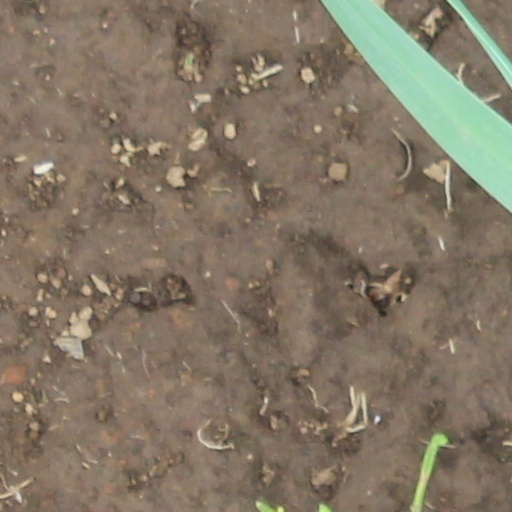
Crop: wheat